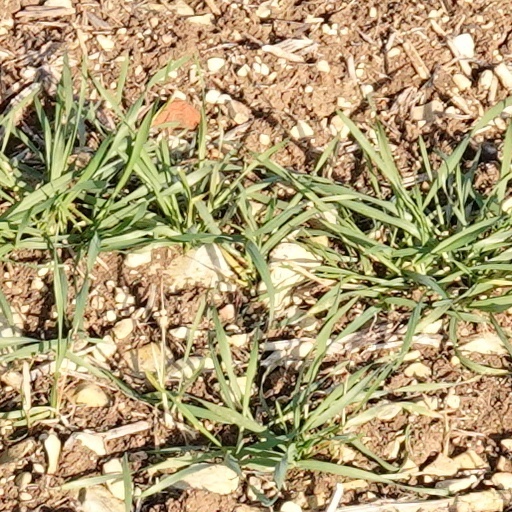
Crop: wheat